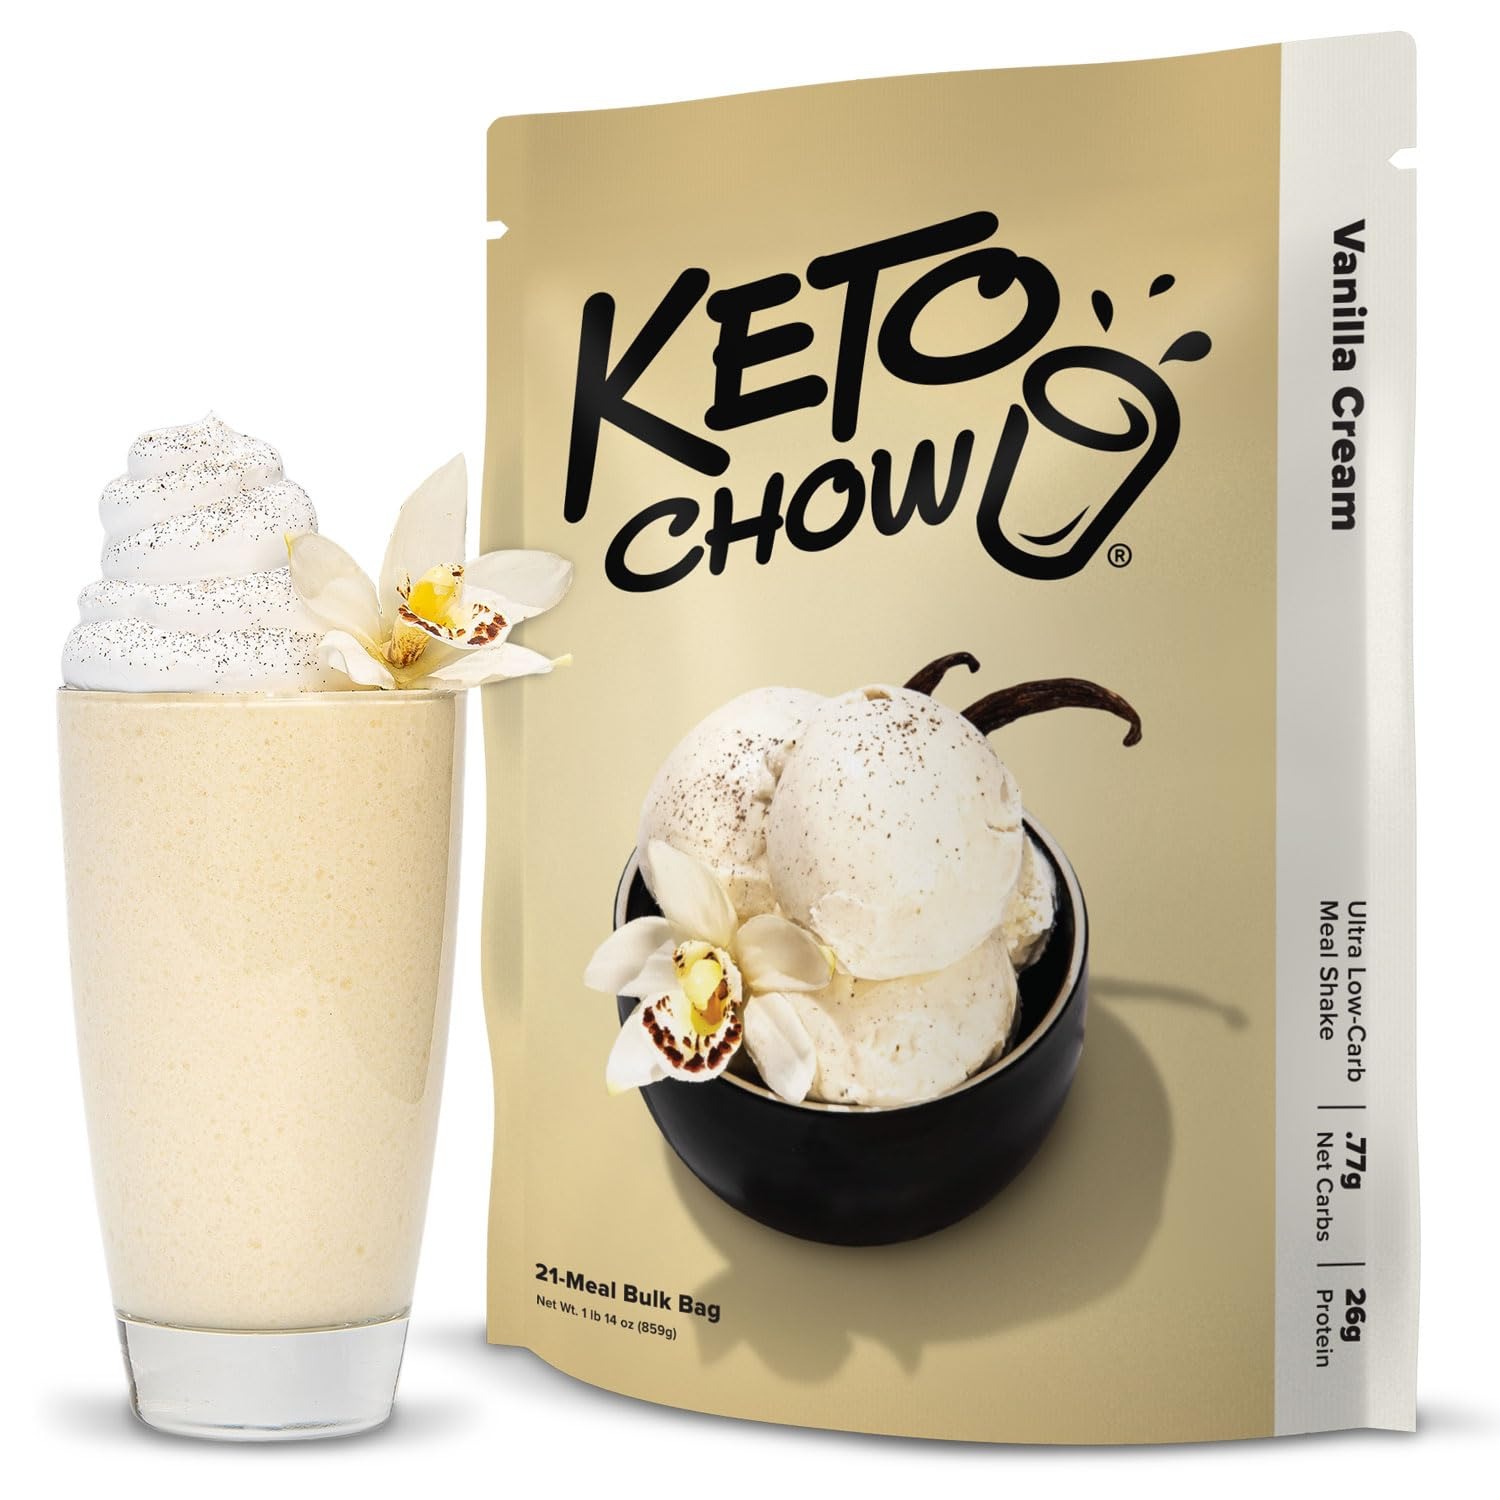
Item Name: Keto Chow Vanilla Cream - Keto Meal Replacement Shake Powder - Nutritionally Complete - Low Carb - Delicious Easy Meal Substitute - Protein Rich & Dairy Free - 21 Meal Serving
Bullet Point 1: Meal Prep - Our Keto Shake Meal Replacements are the perfect solution for those wanting to make keto meal prep easy. Keto Chow was designed to serve as a delicious keto meal that keeps you in nutritional ketosis. Drink “As Is” or use as an ingredient for any number of keto recipes!
Bullet Point 2: Serving Options - Keto Chow Shake Mixes are great for real keto meal prep! Like a fine wine when you premix one of our keto meals, it truly gets better with time. Mix and eat right away, or better yet, store in the fridge for up to a week and it gets more delicious over time. Don't believe me? Try it!
Bullet Point 3: Nutritionally Complete - You're getting a meal that is nutritionally complete for anyone rocking the ketogenic diet. What does nutritionally complete mean? It means you're getting exactly ⅓ of your daily keto macro and micro nutrition requirements, even down to selenium. (Which most keto shakes lack)
Bullet Point 4: Customizable - A requirement for nutritional ketosis is ensuring You're Eating A High Fat Low Carb Diet; Keto Chow is convenient, easy, and customizable to your keto diet needs. Add your own fat source like avocado oil, heavy cream, or our personal favorite - melted butter. You pick your own adventure (calories) here!
Bullet Point 5: Electrolyte - Avoid Electrolyte Deficiencies By Keeping Up With Your Body’s Electrolyte Requirements. As your body becomes fat adapted and depleted of carbs, it has a tendency to need more electrolytes. Keto Chow shake mixes come with all of the electrolytes your body needs for a single meal.
Product Description: Keto Chow is complete nutrition for Nutritional Ketosis. It's a drink mix that quickly and easily makes a complete keto meal. It's not meant to replace your bacon and steak. Rather, it's targeted to replace the mundane meals; running to a meeting, breakfast in the car, stuck in class, etc... By design, Keto Chow provides 1/3 of your daily needs for electrolytes, vitamins, protein and more. The aim is that you could replace all your meals without ill effect if you are so inclined, but most users replace 1-2 meals a day and have a fantastic keto meal with family or friends for the 3rd. It's also quite tasty with a range of great flavors. You combine the powdered mix with your own personal amount of heavy cream and/or avocado oil to get the calories you want, anywhere from 600 calories a day up to 4000 if you really want to! Many liken the taste and texture to melted ice cream or a milkshake.
Value: 30.0
Unit: Ounce

Price: 103.5